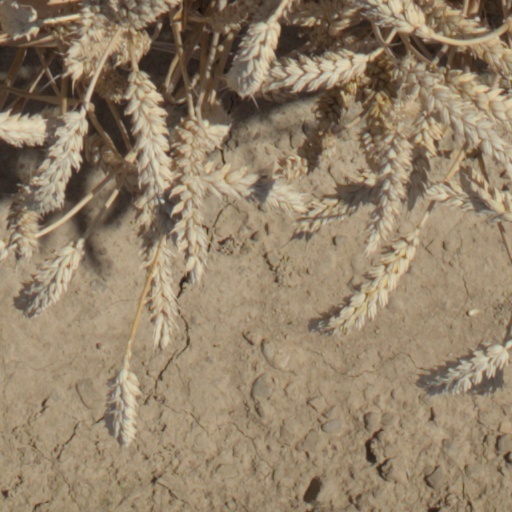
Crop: wheat